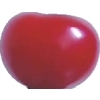
Label: cherry_sour